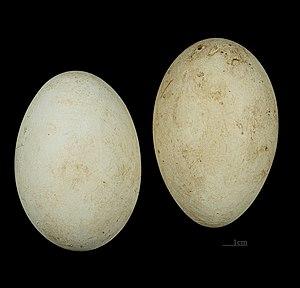
La Grue royale est une espèce de grands échassiers de la famille des Gruidae. Elle vit dans les savanes sèches d'Afrique subsaharienne, mais elle niche dans des habitats un peu plus humides, et est également présente dans des régions herbeuses ou cultivées à proximité de lacs ou rivières comme au Kenya, en Ouganda ou au Rwanda. Elle ne migre pas.